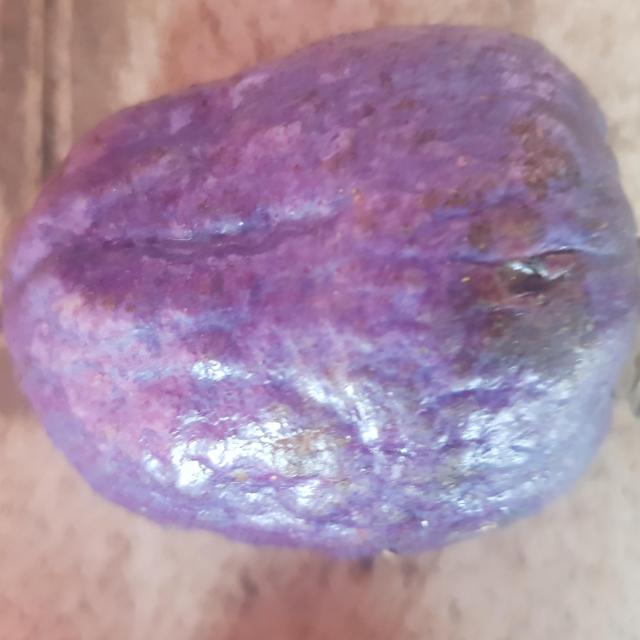
Plum grade: unaffected